Athletics at the 1912 Summer Olympics – Men's high jump

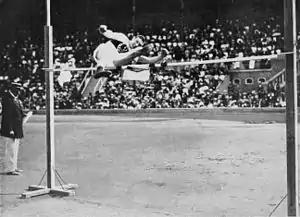
Silver medalist Hans Liesche.

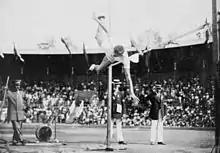
And the bronze medalist George Horine in action.

The men's high jump, also known as the "running high jump" to distinguish it from the standing high jump, was a track and field athletics event held as part of the Athletics at the 1912 Summer Olympics programme. It was the fifth appearance of the event, which is one of 12 to have been held at every Summer Olympics. The competition was held on July 7, 1912, and on July 8, 1912. Thirty-seven high jumpers from ten nations competed. NOCs could enter up to 12 athletes. The event was won by Alma Richards of the United States, the nation's fifth consecutive victory in the men's high jump. Germany won its second silver medal in the event, after 1904.